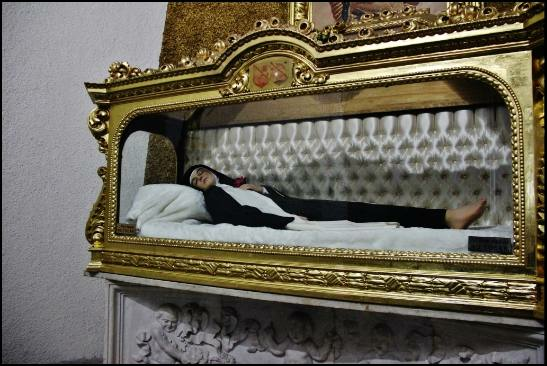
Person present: Yes